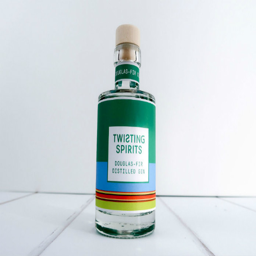
a bottle of gin from beverage type